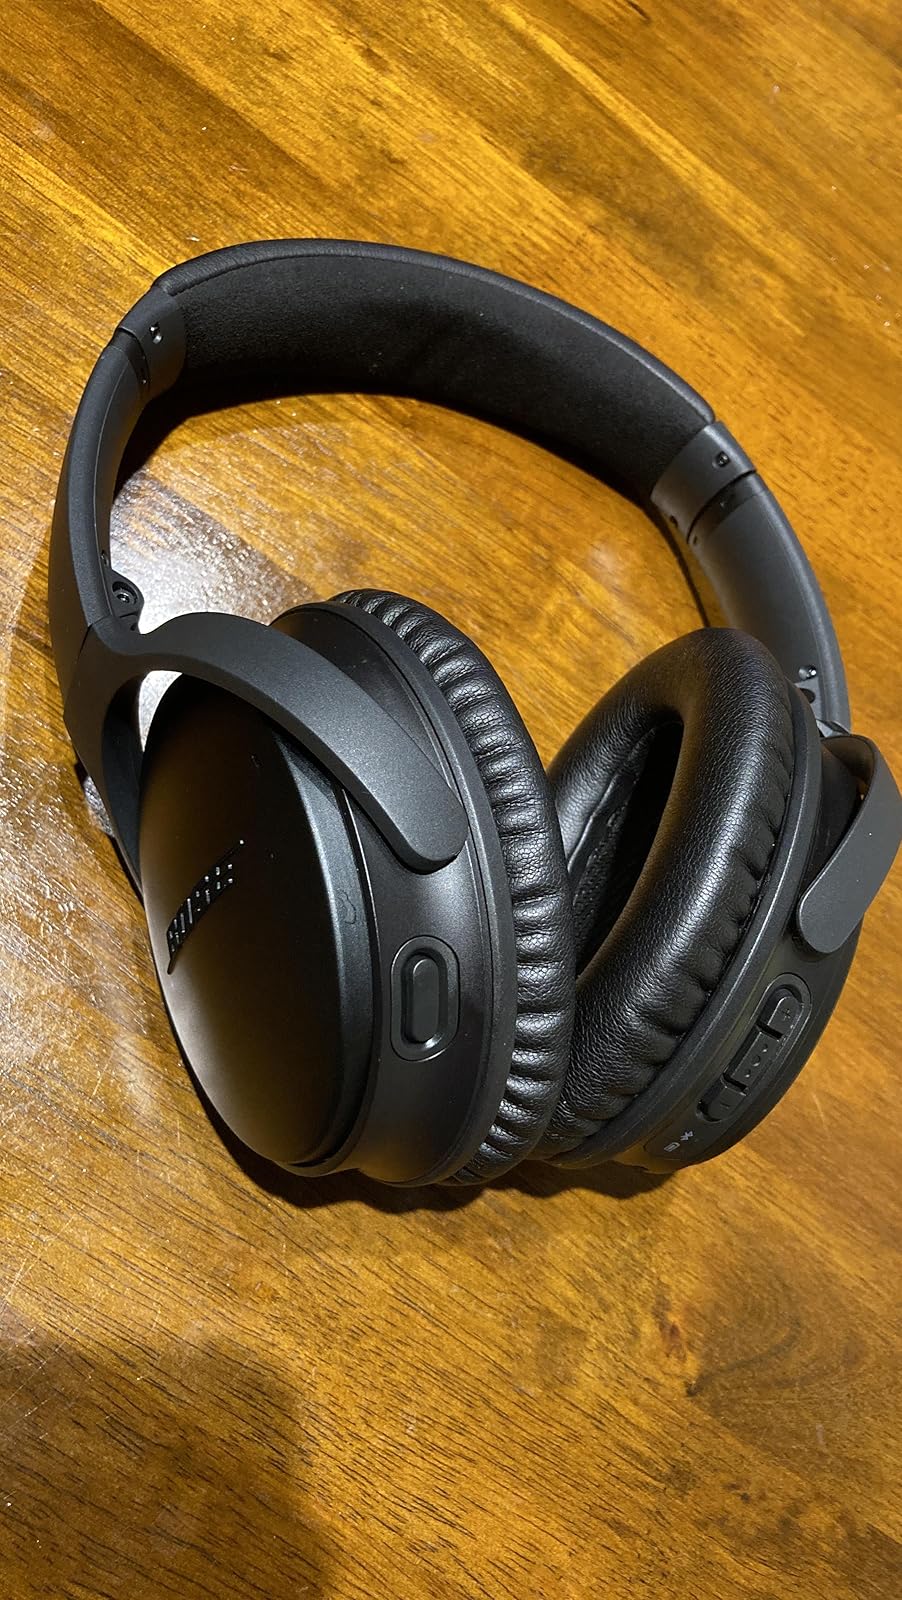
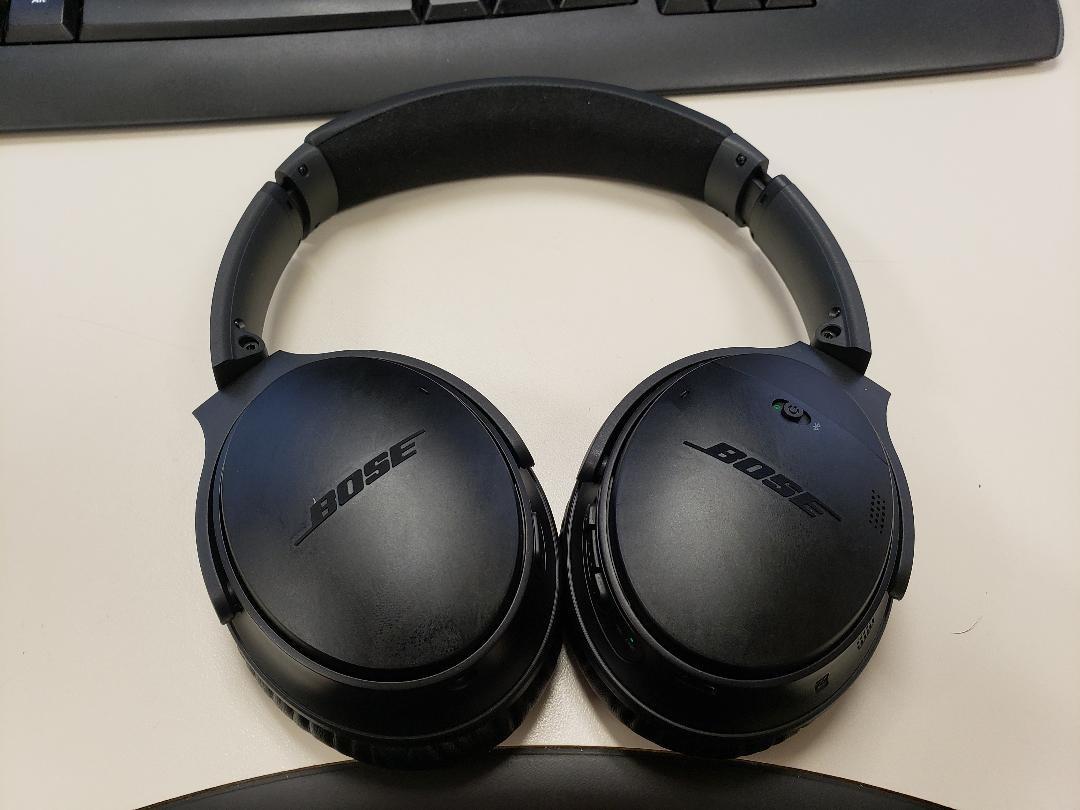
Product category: headphones
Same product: yes